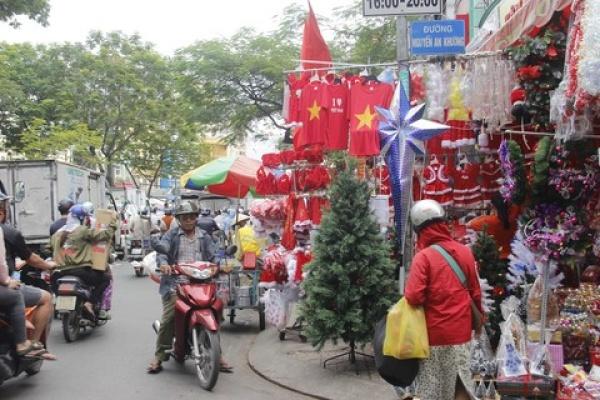
có nhiều mặt hàng đang được trưng bày ở lề đường phía bên phải